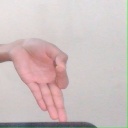
अक्षर: ज्ञ